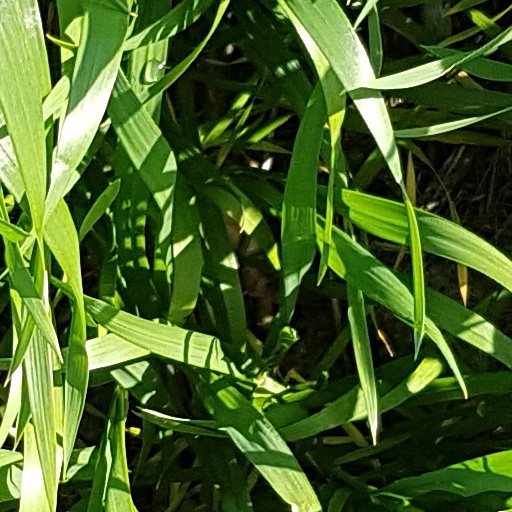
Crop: wheat